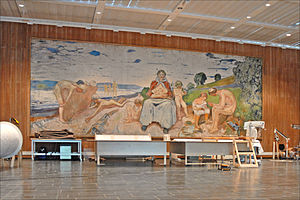
Værker af Edvard Munch
Dette er en liste over værker af Edvard Munch, autogenereret fra data i Wikidata.